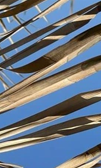
Label: Manganese Deficiency